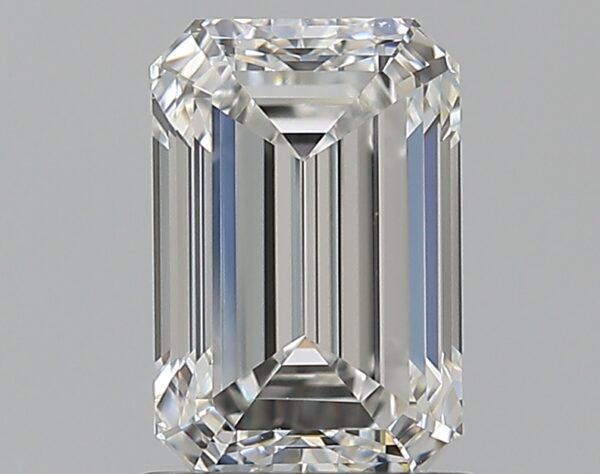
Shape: emerald
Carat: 1.2
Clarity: VVS2
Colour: G
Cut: EX
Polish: EX
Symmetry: VG
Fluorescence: N
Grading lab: GIA
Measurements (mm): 7.31 x 4.86 x 3.32